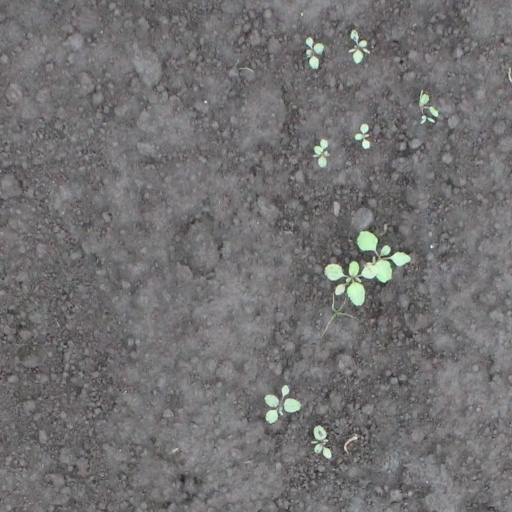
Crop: soybean